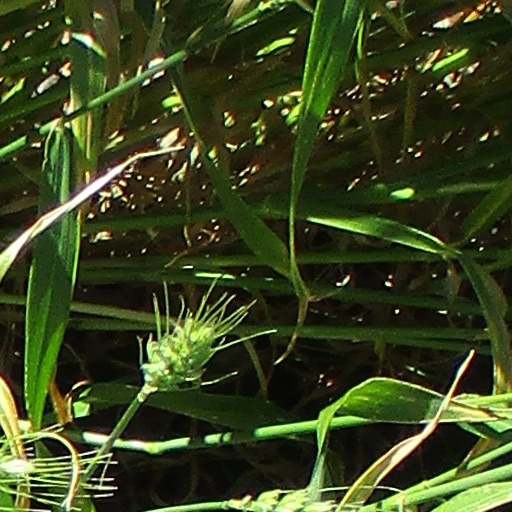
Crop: wheat